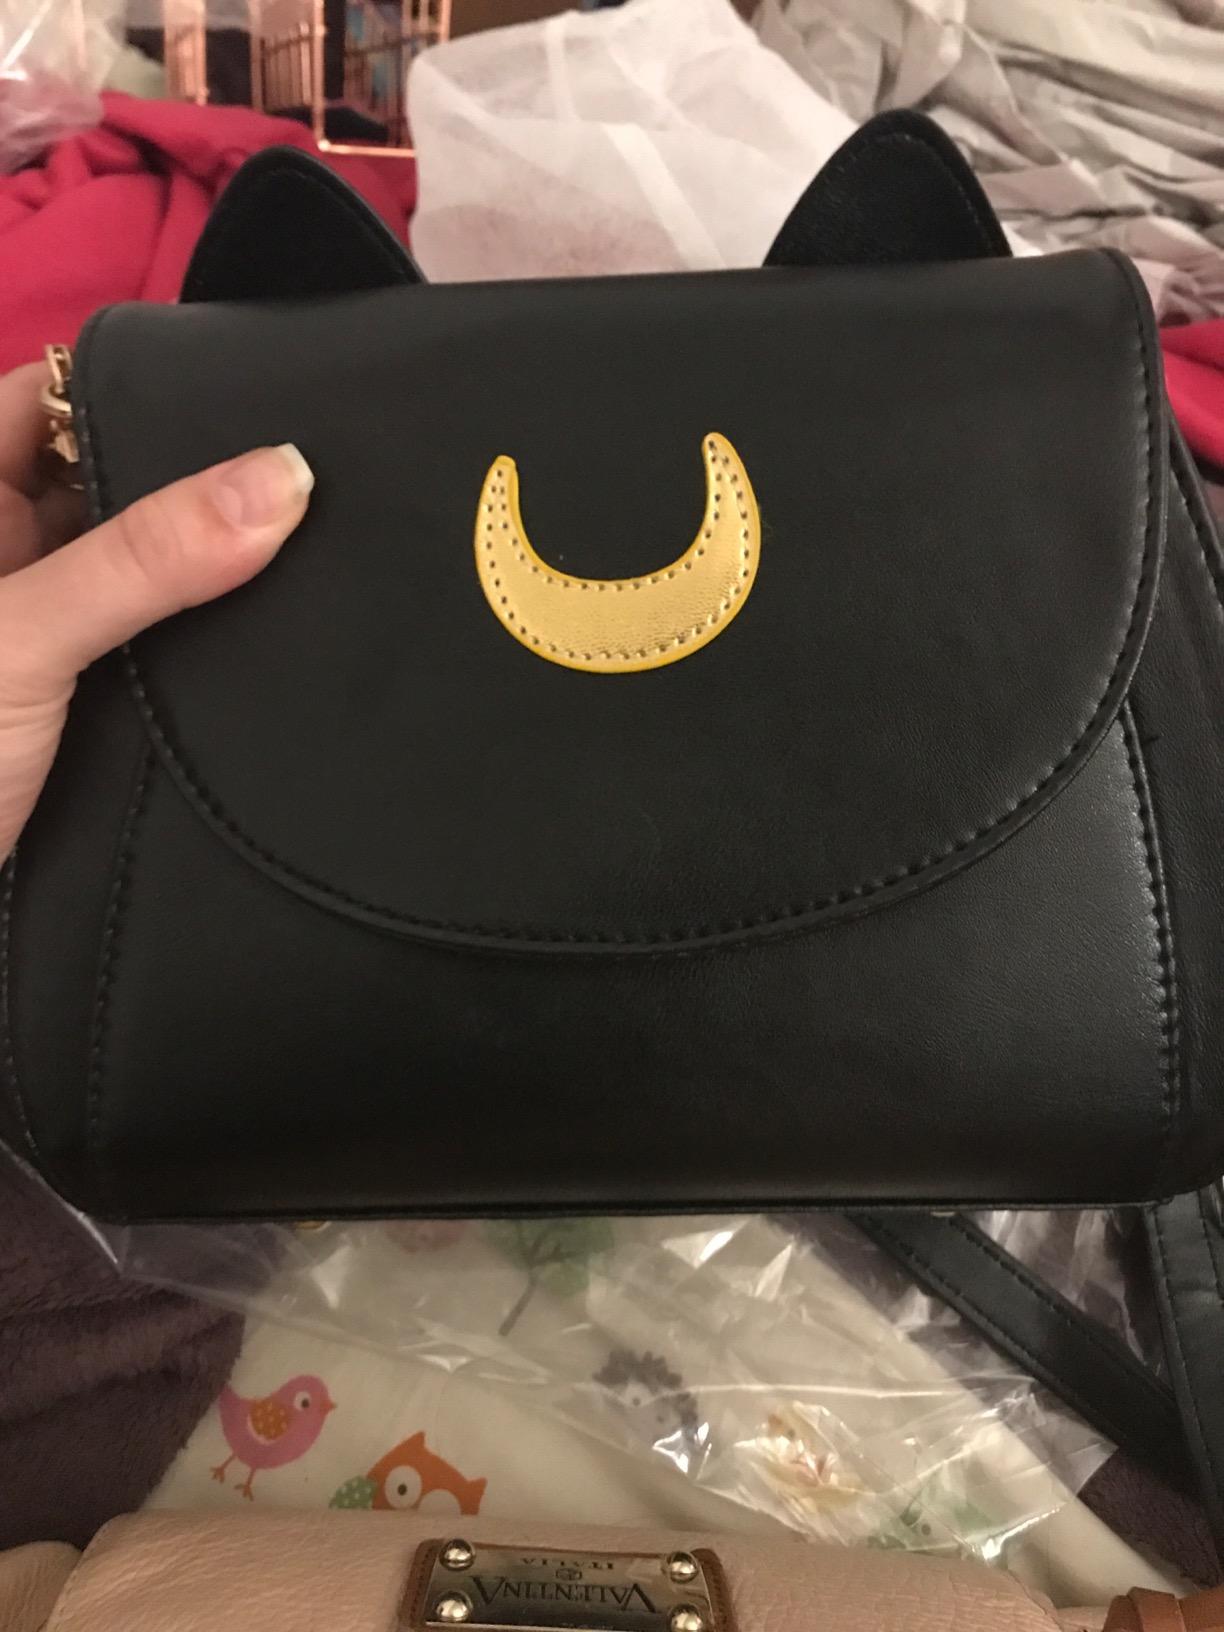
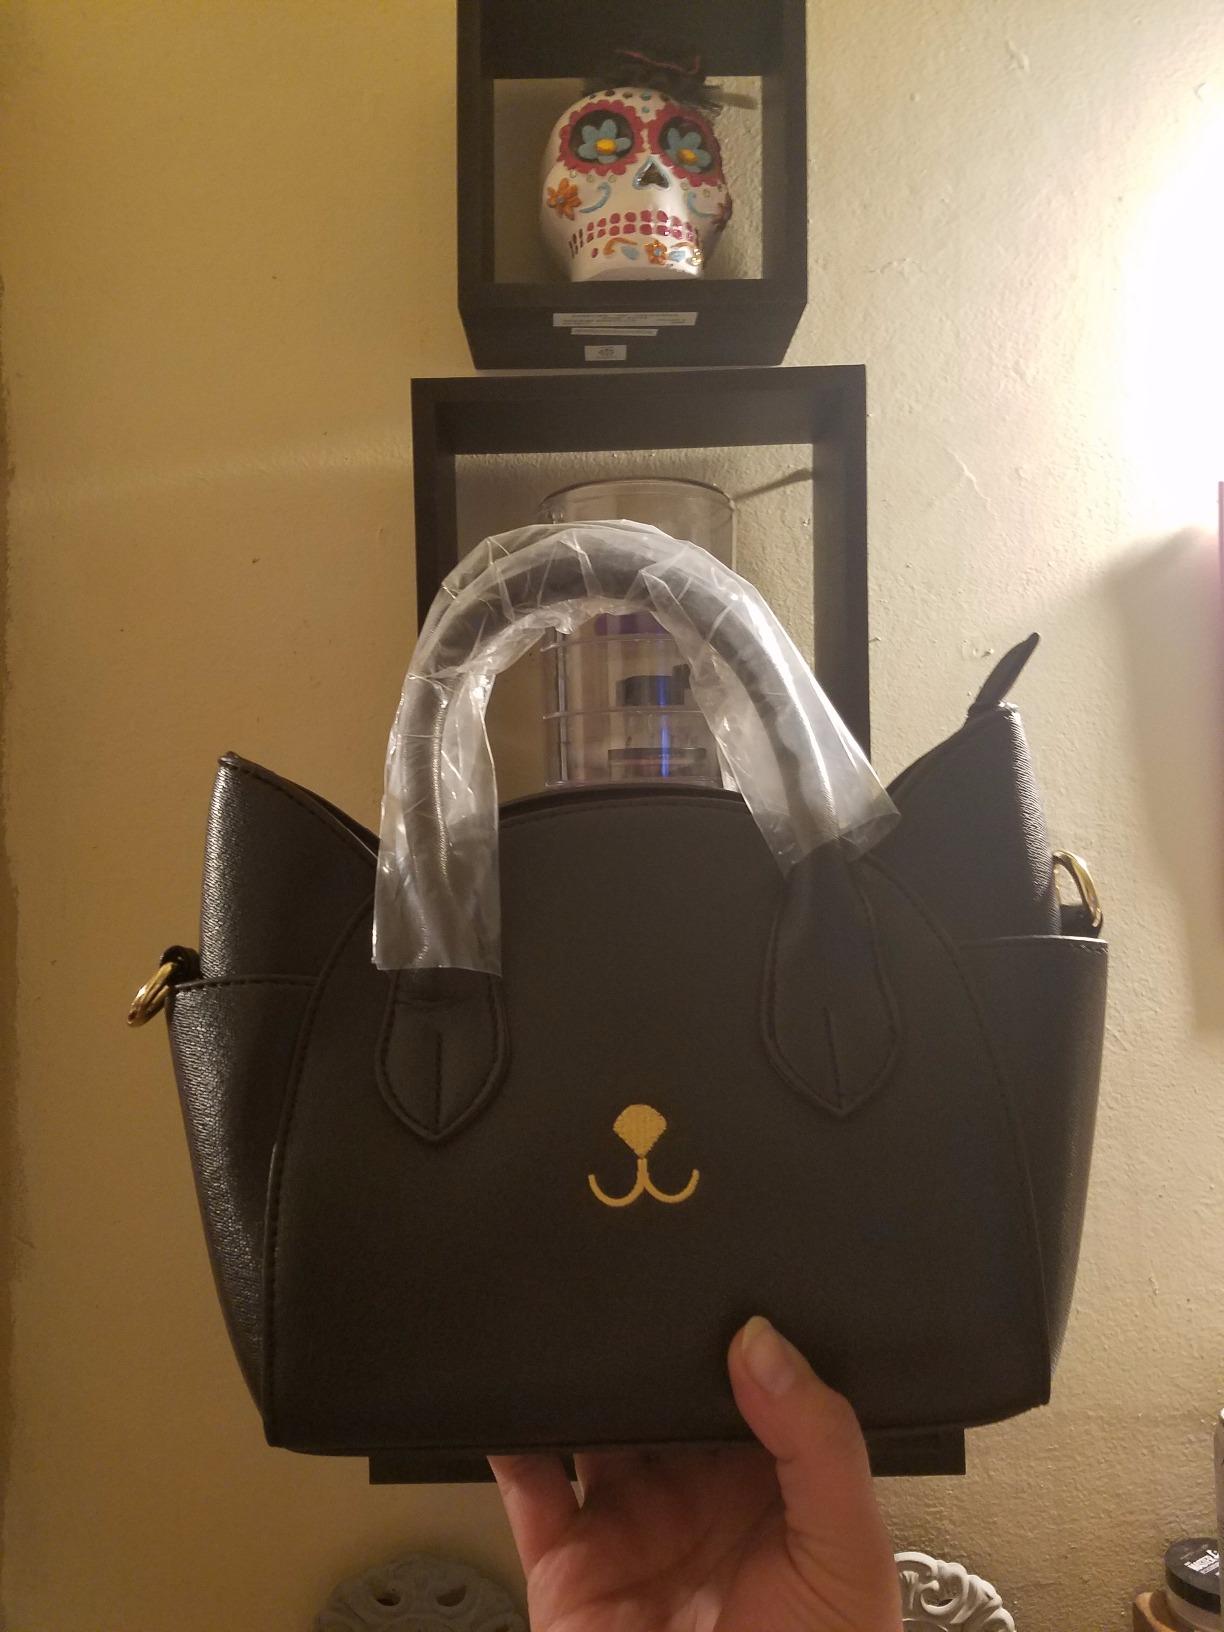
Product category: accessories_handbag
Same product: no